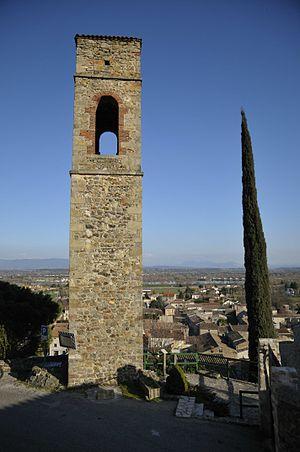
campanile
Charmes-sur-Rhône est une commune française, située dans le département de l'Ardèche en région Auvergne-Rhône-Alpes.